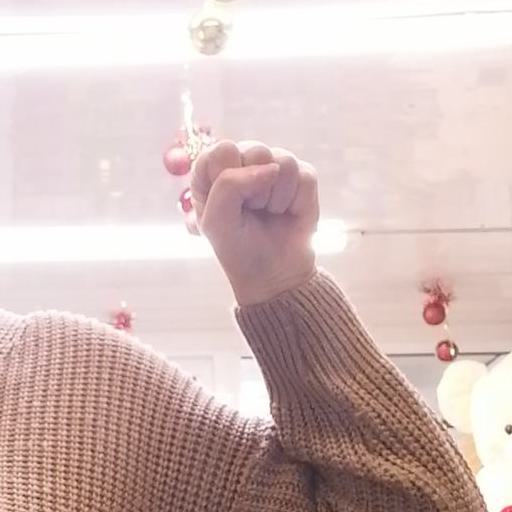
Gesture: fist